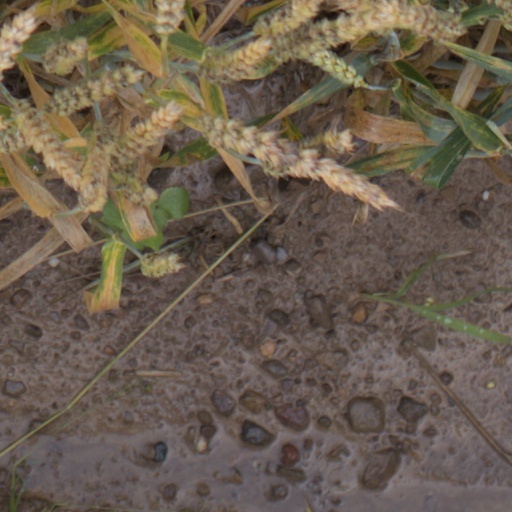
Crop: wheat